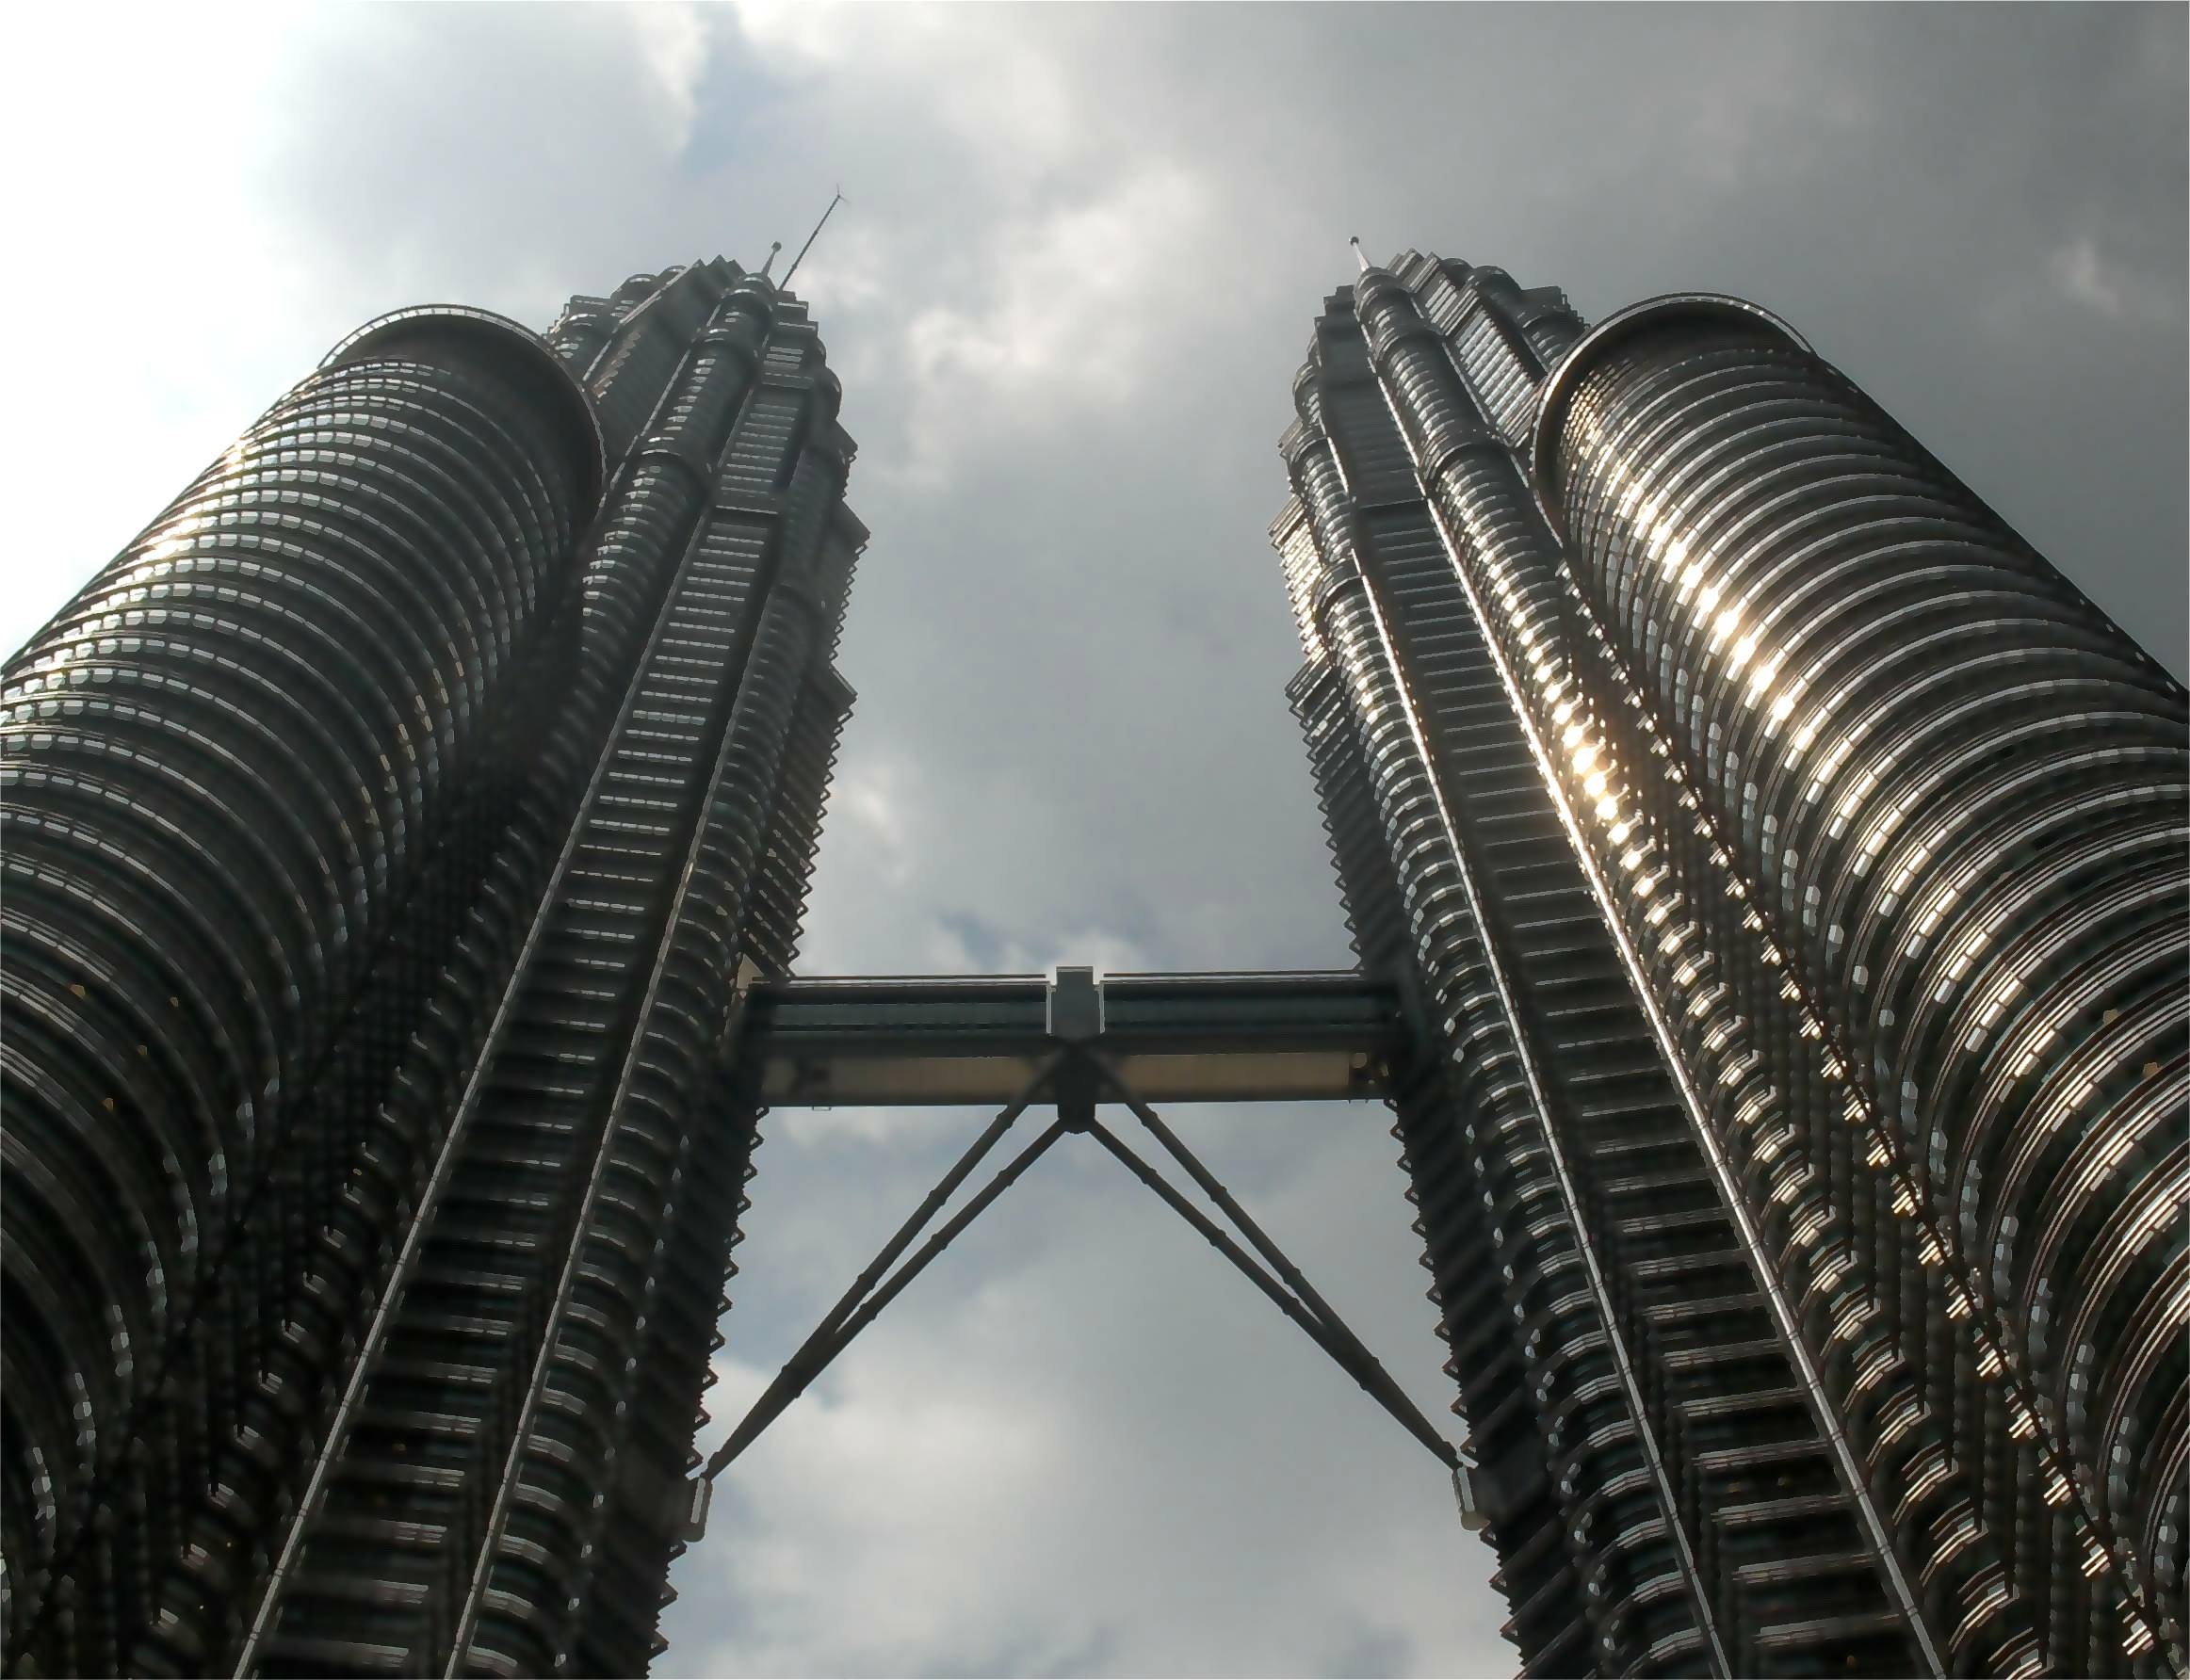
skyscraper, tower, tower block, kuala lumpur, towers, symmetry, malaysia, twin towers, petronas, kl